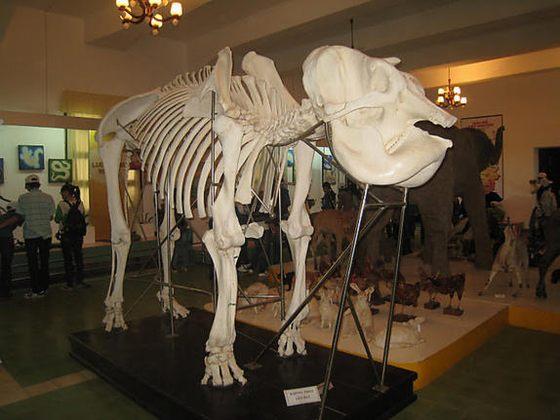
một bộ xương khổng lồ xuất hiện trong phòng trưng bày